Ferrari F138

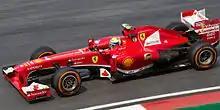
Felipe Massa during the Malaysian Grand Prix

Malaysia also saw the qualifying taking place in wet weather; Massa and Alonso took advantage of this situation to qualify 2nd and 3rd respectively. This was the fourth straight time that Massa had out-qualified his teammate.